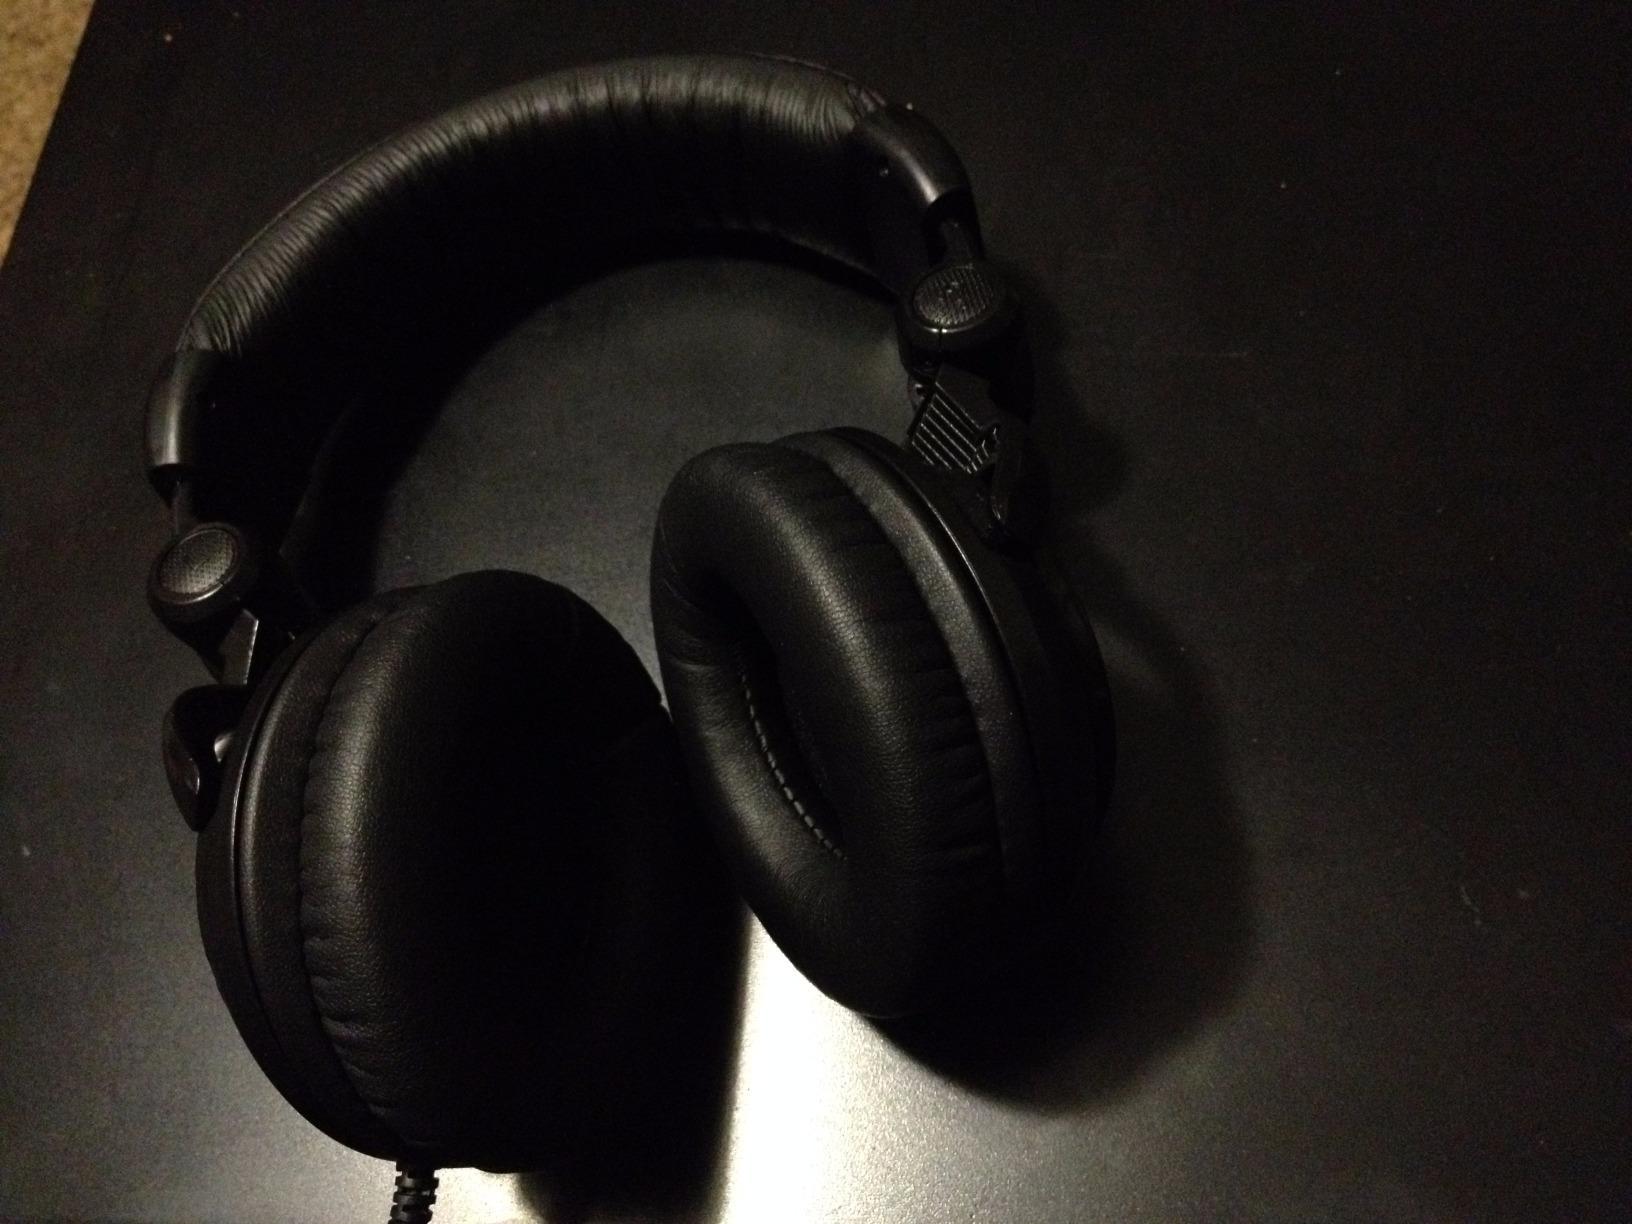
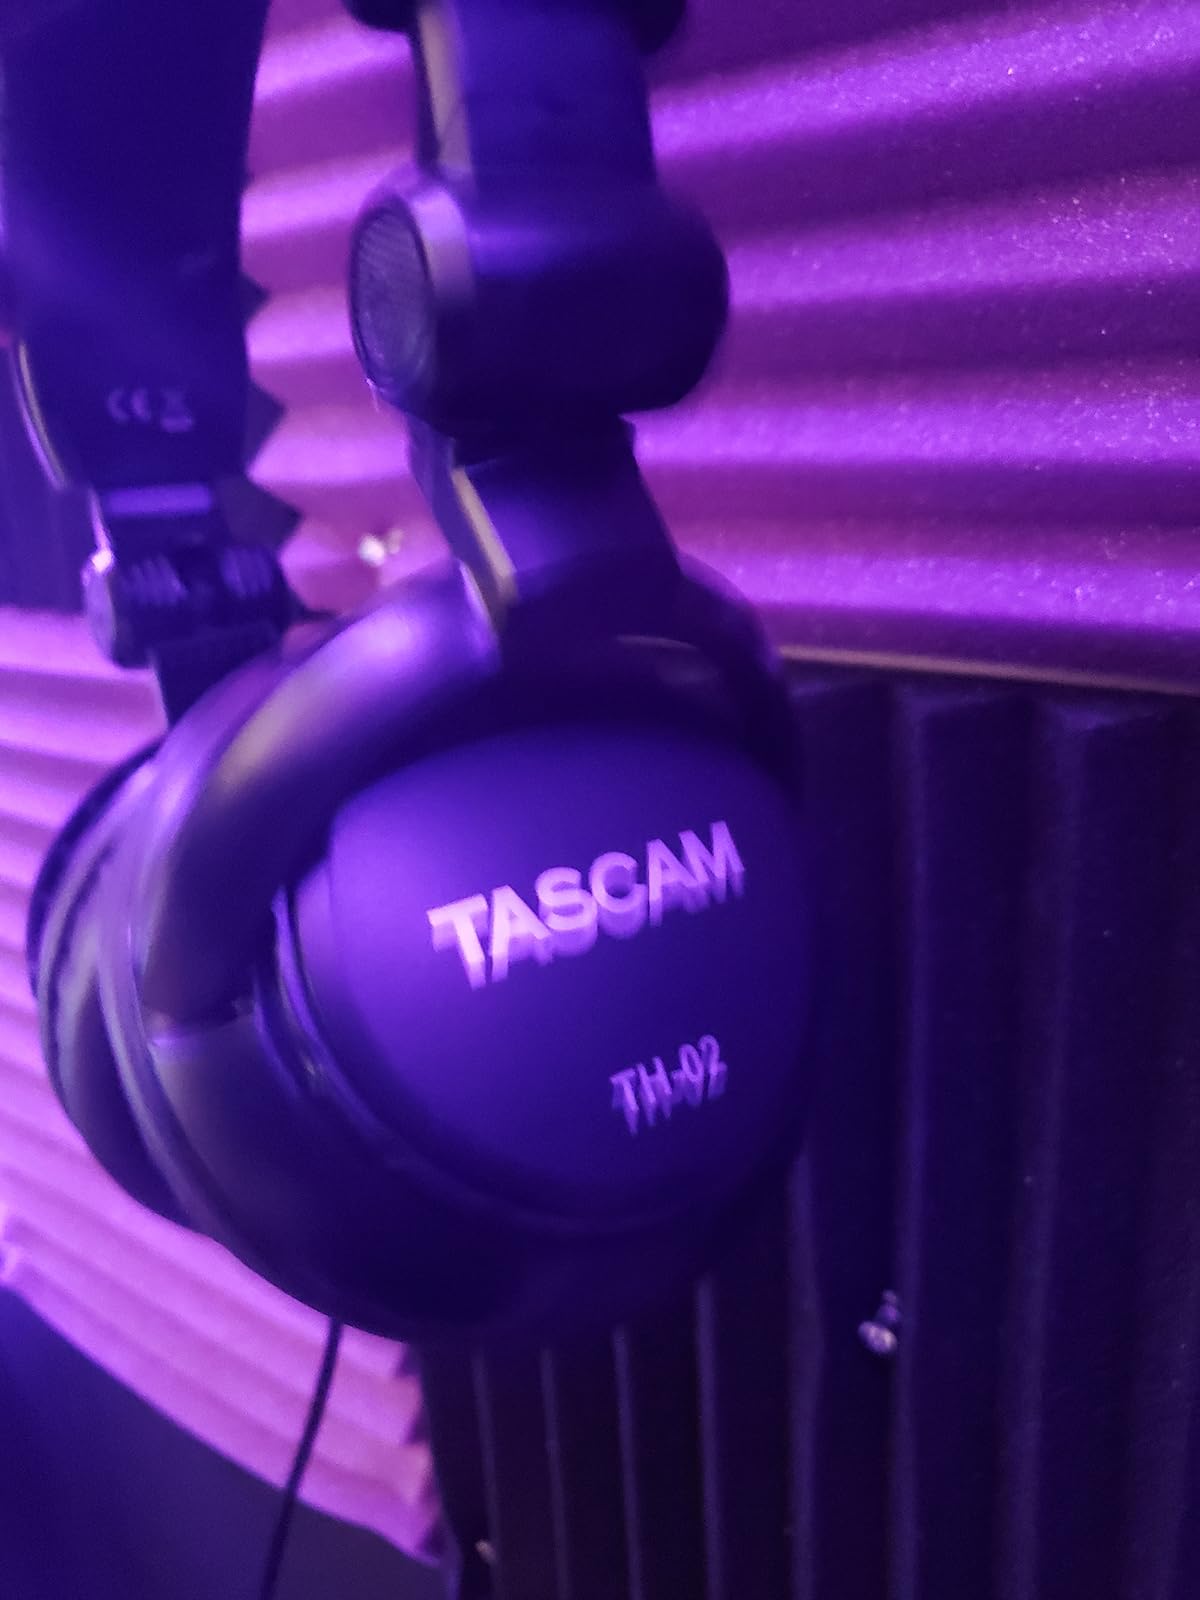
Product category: headphones
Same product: yes